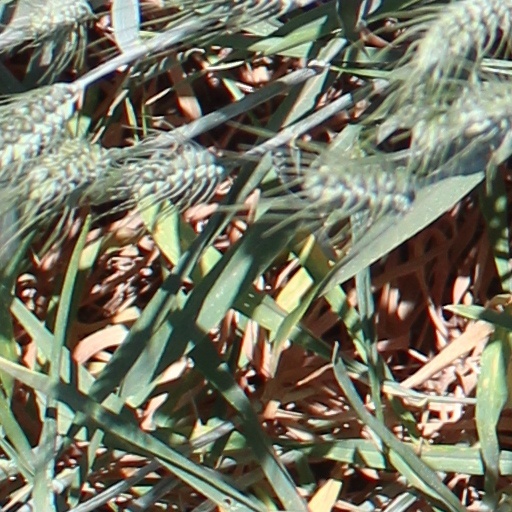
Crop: wheat